Autograph book

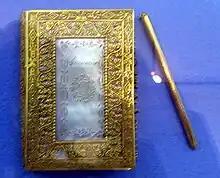
Small album, Russia, 1820-30s. Pushkin Museum, Moscow

When they first emerged in the 1500s, autograph books were used for collecting signatures at graduation and kept as a sentimental memento of college life. Eventually it became popular to use them well after graduation, and scholars would carry the books on their travels (particularly between various universities) to record the well-wishes of colleagues and noteworthy acquaintances. The books therefore conveyed a form of academic credentials, dependent upon who had signed them and what had been written.